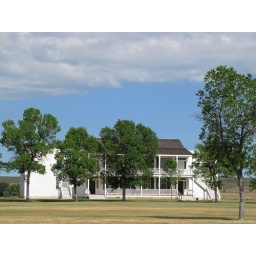
&amp;quot;Bedlam&amp;quot; House. Oldest standing home in Wyoming.